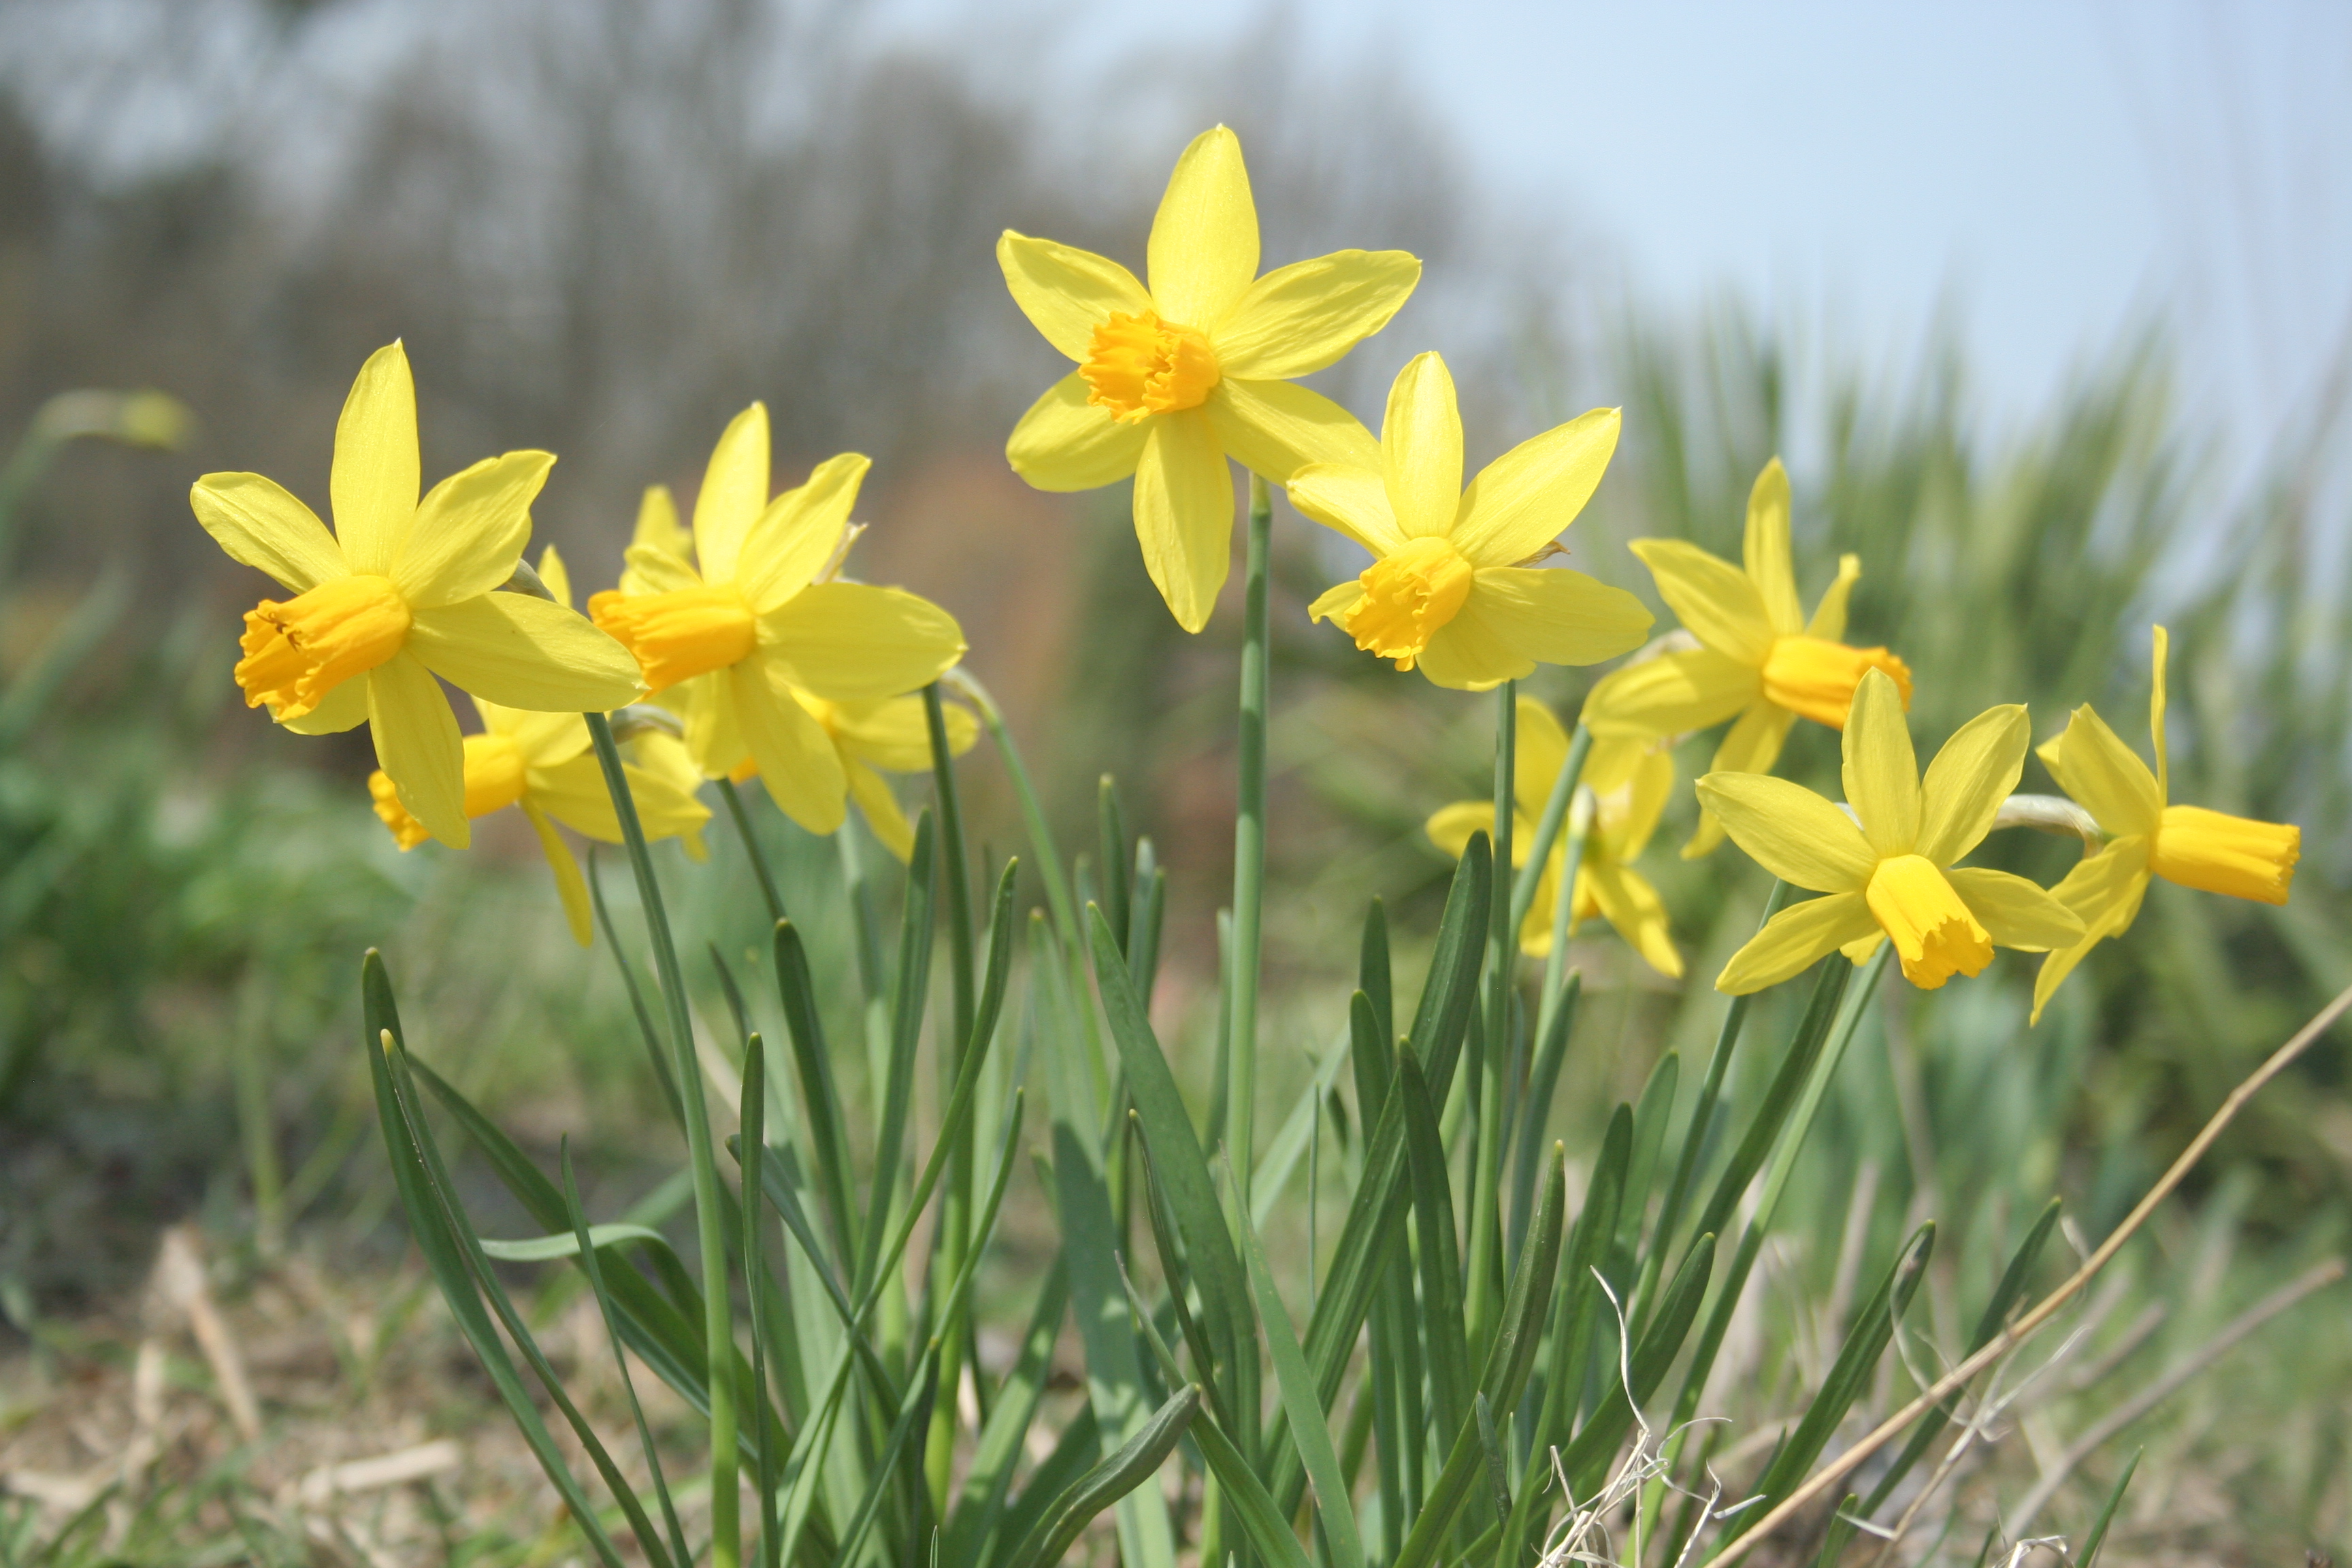
nature, flower, yellow, green, photo, spring, narcissus, plant, flowering plant, petal, amaryllis family, wildflower, grass, lily family, plant stem, perennial plant